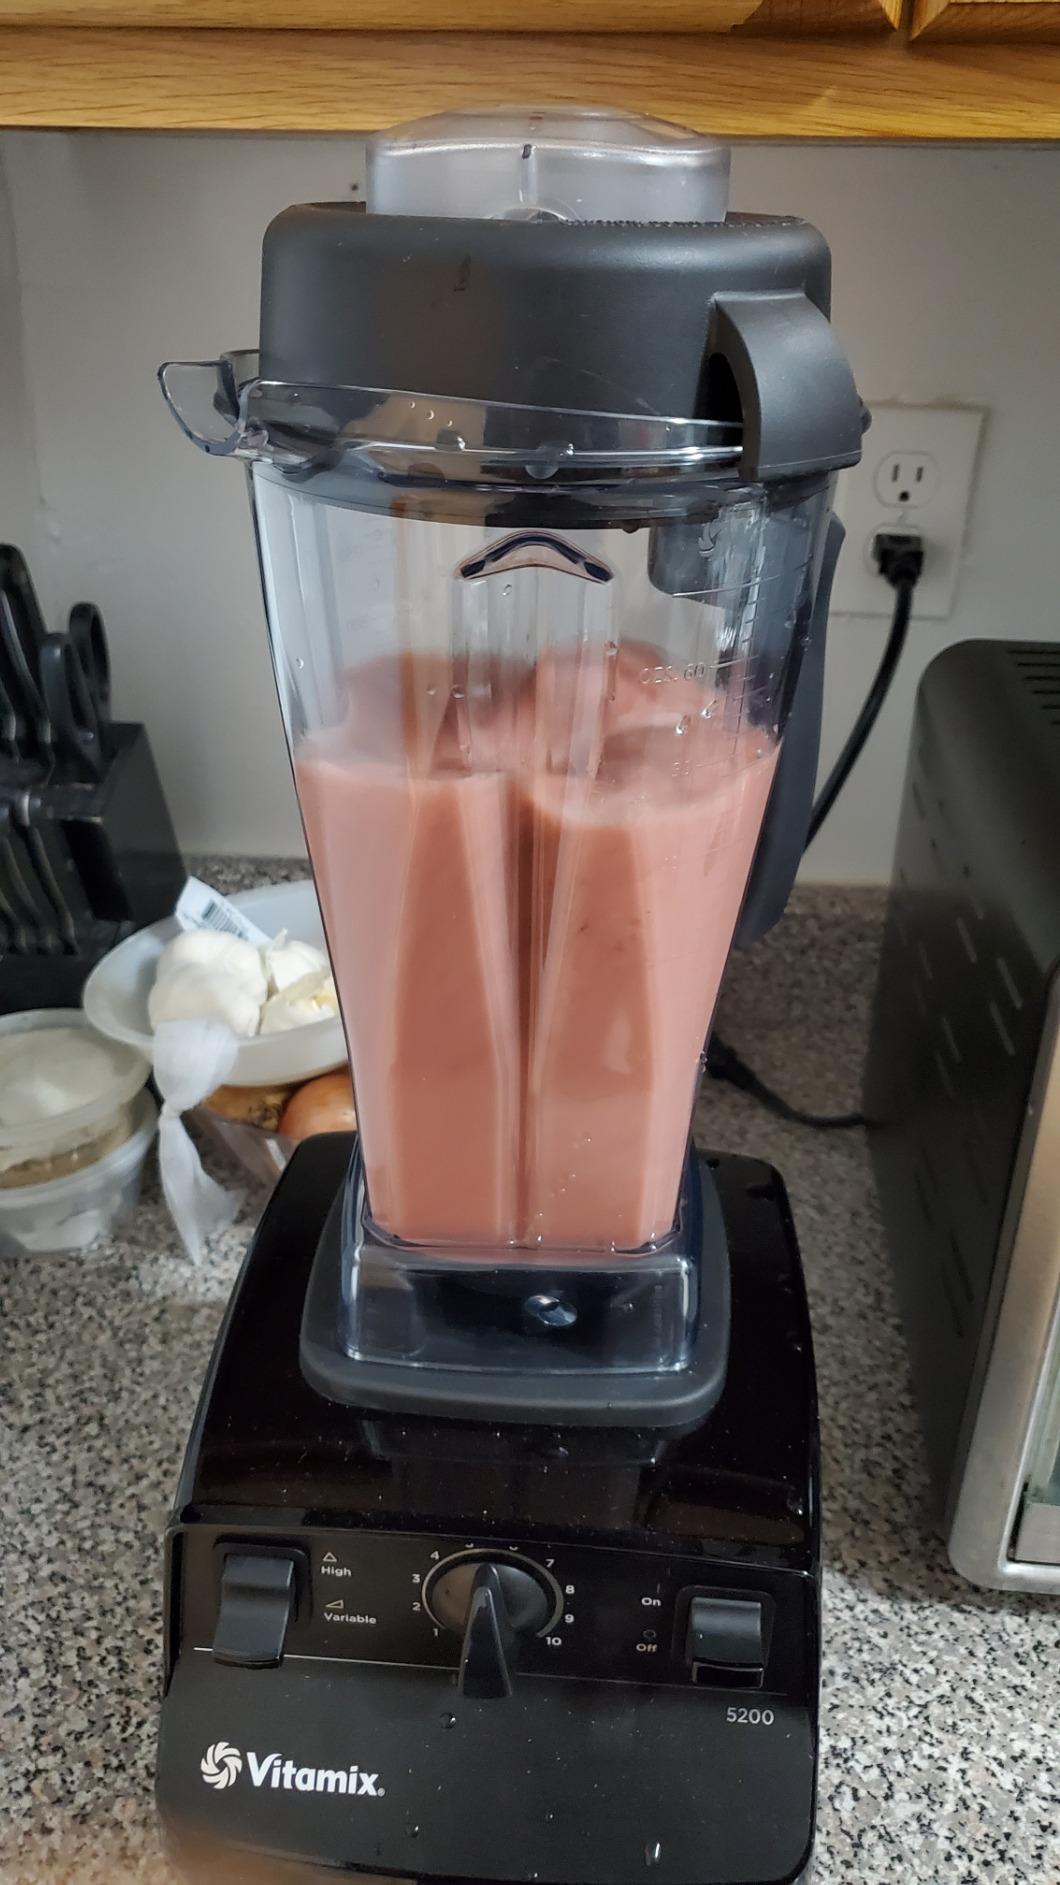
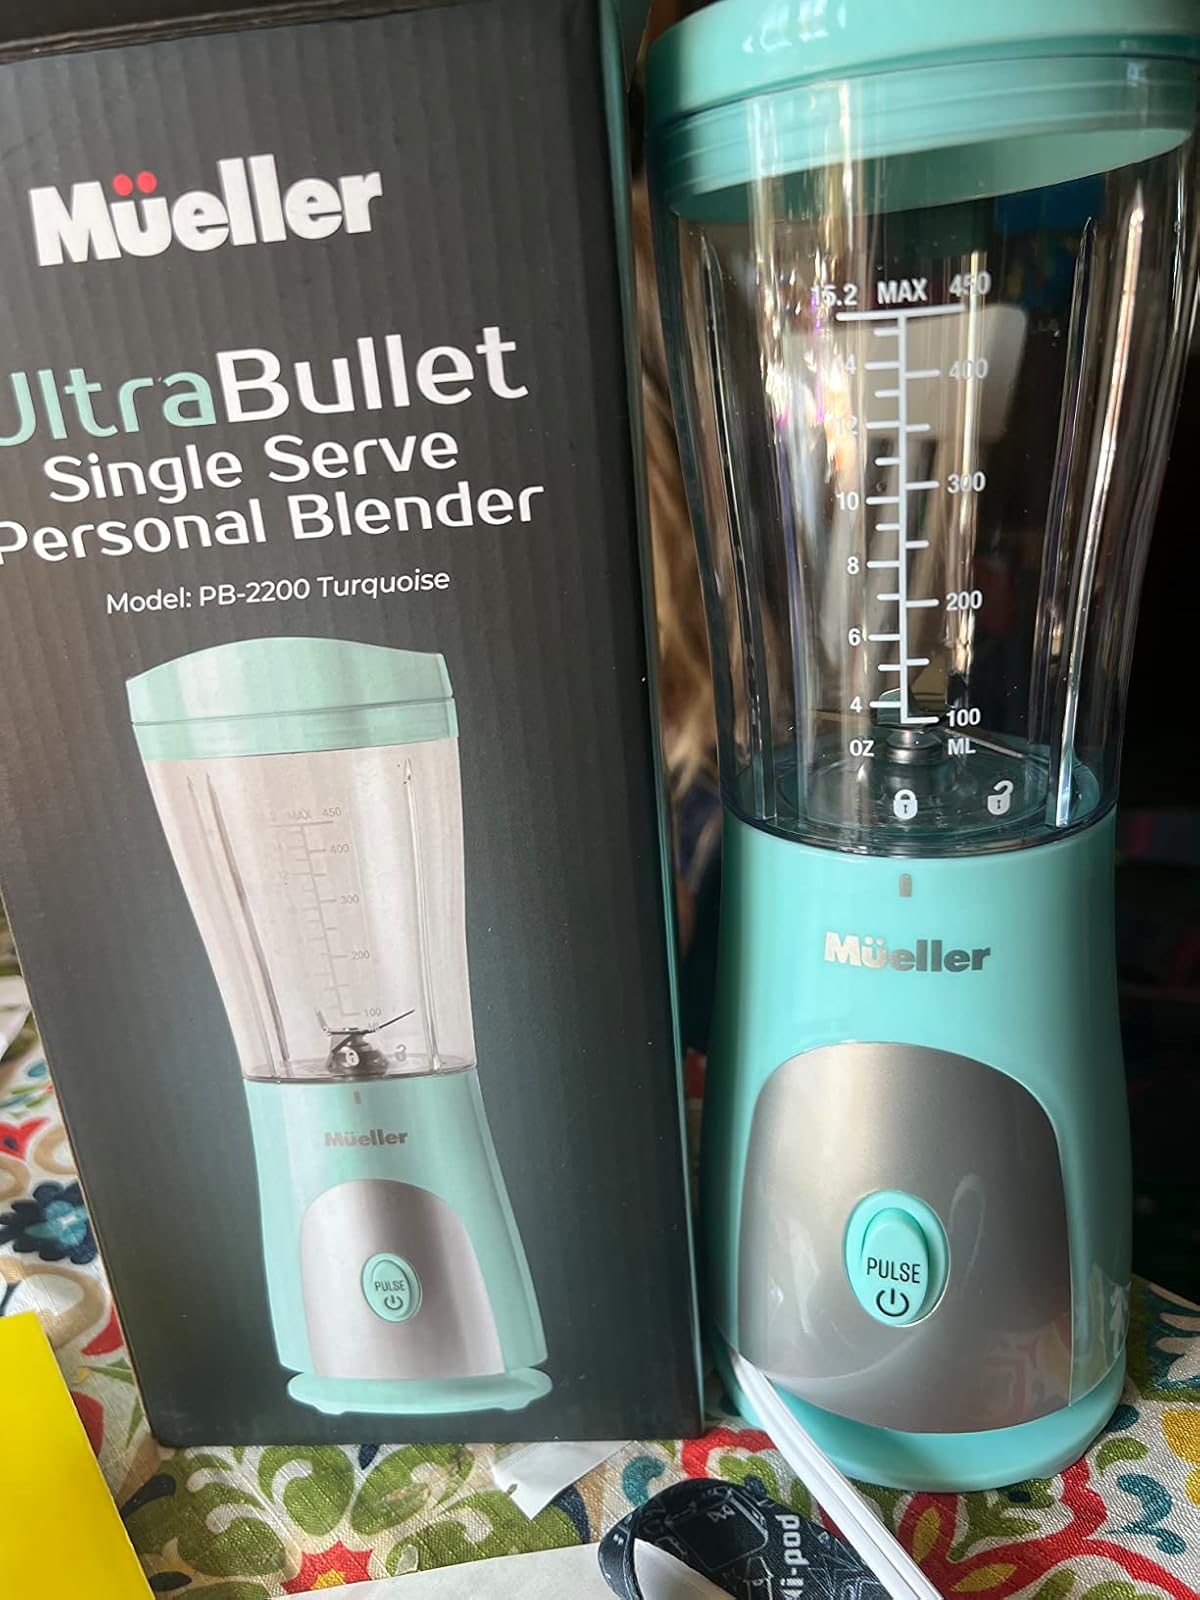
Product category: items_blender
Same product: no